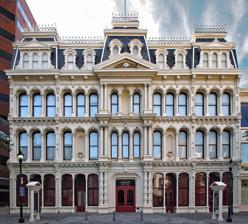
Building: Grand Opera House (Wilmington, Delaware)
Country: United States of America
Year built: 1871
United States historic place Masonic Hall and Grand Theater U.S. National Register of Historic Places U.S. Historic district Contributing property The Grand Opera House from the northwest Show map of Delaware Show map of the United States Location 818 N Market St, Wilmington, Delaware Coordinates 39°44′38″N 75°32′55″W / 39.743852°N 75.548649°W / 39.743852; -75.548649 Built 1871 Architect Thomas Dixon , Charles L. Carson Architectural style Second Empire Website www .thegrandwilmington .org Part of Downtown Wilmington Commercial Historic District ( ID10000079 ) NRHP reference No. 72000294 Significant dates Added to NRHP December 11, 1972 Designated CP March 24, 2017 The Grand Opera House , also known as The Grand or Masonic Hall and Grand Theater , is a 1,208-seat theater for the performing arts in Wilmington, Delaware , United States. The four-story building was built in 1871 by the Delaware Grand Lodge of Masons to serve as a Masonic Temple and auditorium . The construction cost was $100,000. It was designed in Second Empire style by Baltimore architect Thomas Dixon and incorporates symbolism from Freemasonry into the cast-iron facade.  Its central pediment contains an Eye of Providence . Historically, the Grand hosted a variety of operas, symphonies, Victorian melodramas, minstrel shows , burlesque , vaudeville , and other exhibitions, including performers such as Ethel Barrymore , "Buffalo Bill" Cody and "Texas Jack" Omohundro , and John Philip Sousa . For most of the twentieth century the Grand was operated exclusively as a movie theater, run by Warner Brothers from 1930 and eventually closing in 1967.  It was reopened four years later and returned to programming emphasizing classical music , partnering with the Delaware Symphony Orchestra , OperaDelaware , and the First State Ballet Theatre . It was listed on the National Register of Historic Places in 1972 with assertions of both architectural and historical significance.  It was argued it is "one of the finest remaining examples of 19th century cast iron architecture in America" and that it has important association with events and persons in Delaware's history. In 1973, management was turned over to a non-profit organization and the building underwent extensive restoration, which was completed in 1976. See also Delaware portal Philadelphia portal Theatre portal Delaware Children's Theatre National Register of Historic Places listings in Wilmington, Delaware References